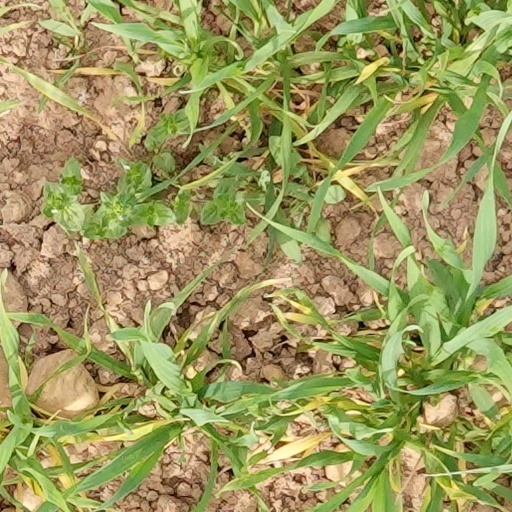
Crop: wheat